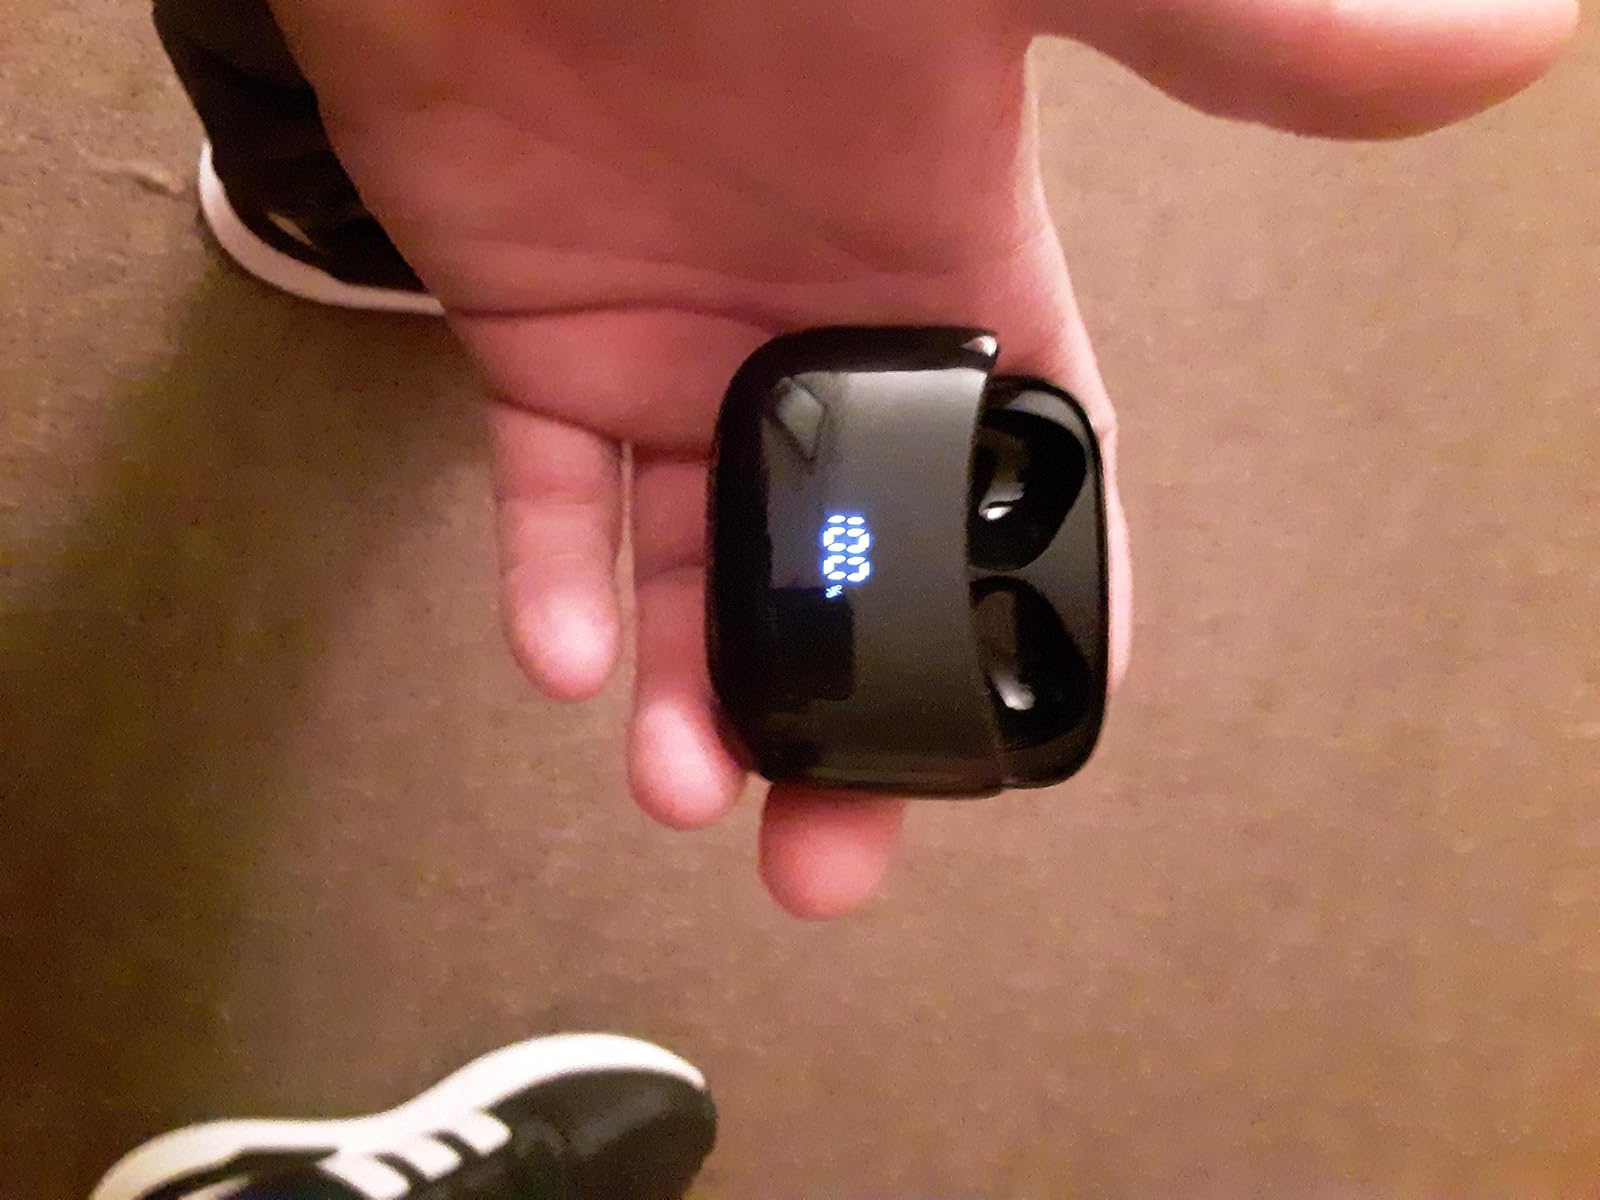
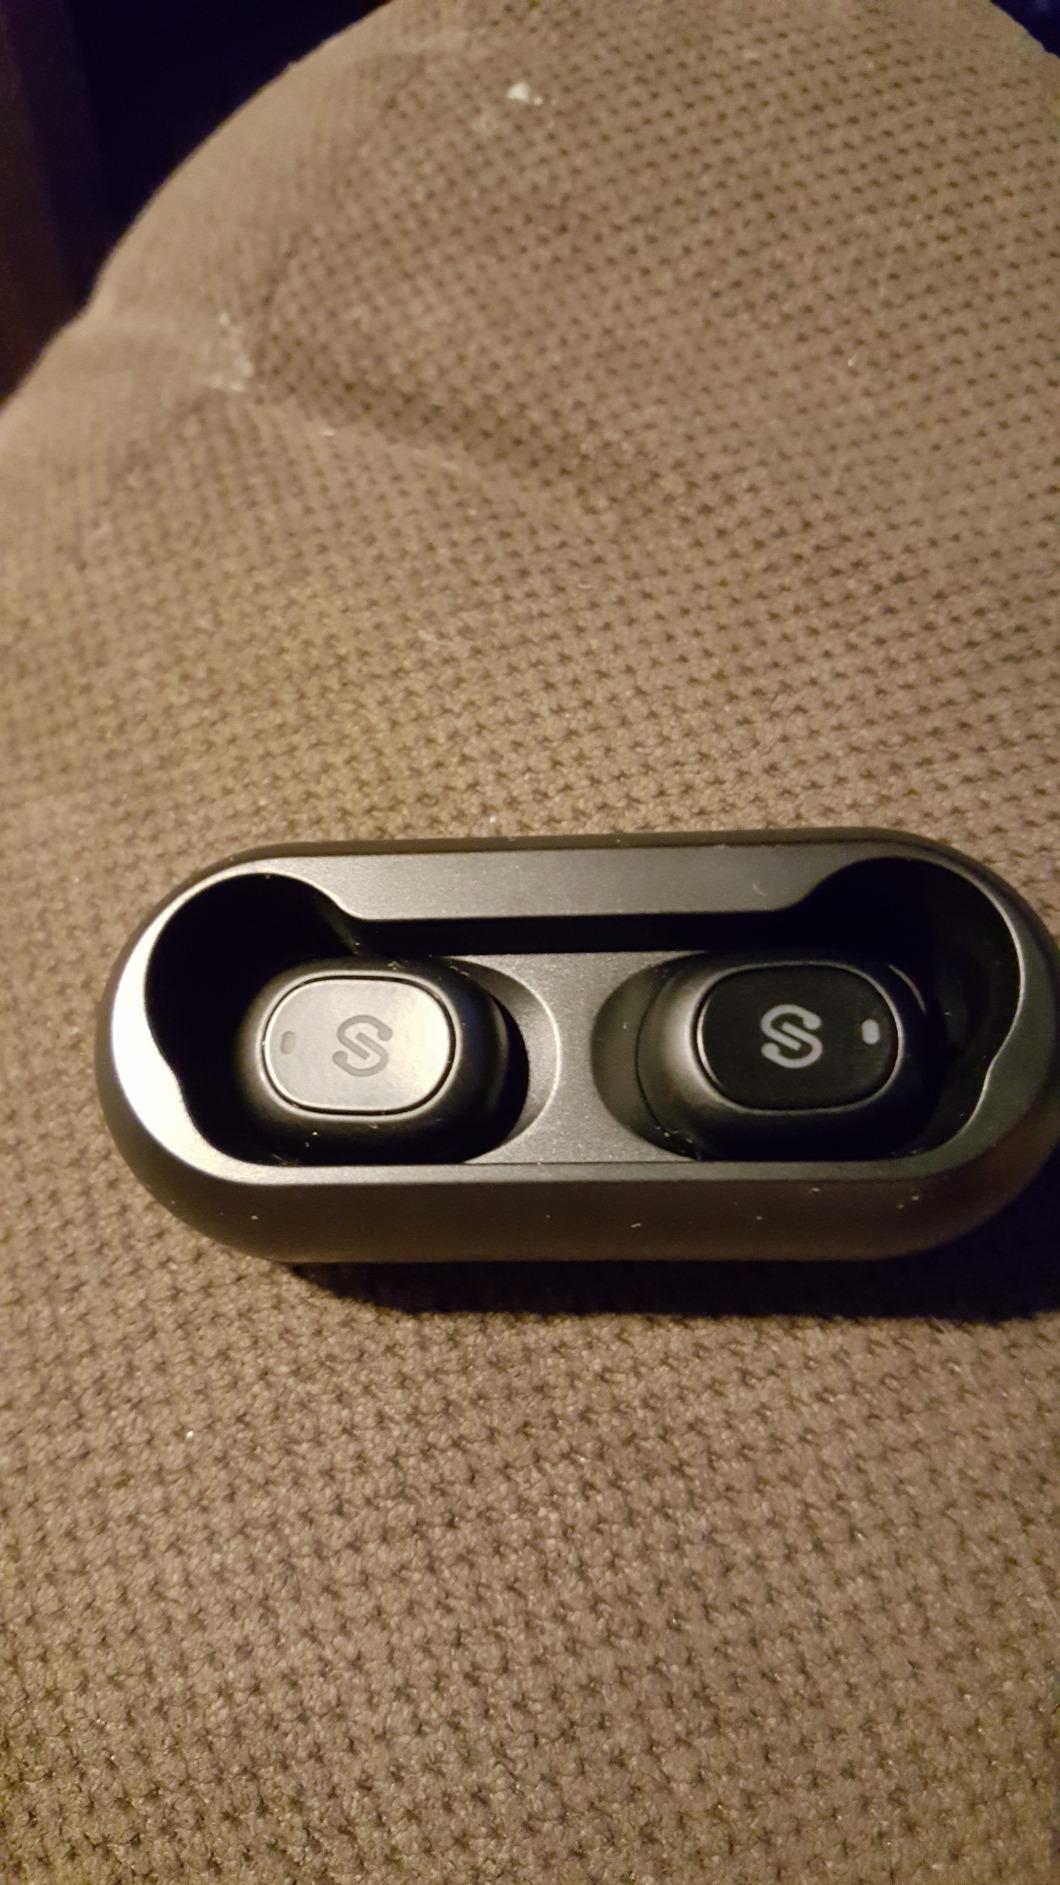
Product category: earbuds
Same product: no